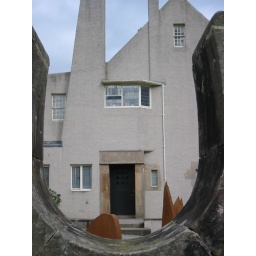
hill house by charles rennie mackintosh